Lady Rainier

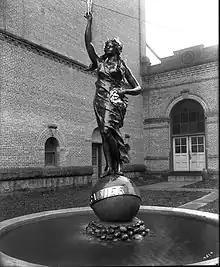
1904 Image of Lady Rainier by Asahel Curtis

The statue was crafted in Germany and purchased by the Seattle Brewing & Malting Company, the manufacturers of Rainier Beer, who installed it as a fountain in a courtyard in front of their brewery in Georgetown in 1903. In 1904, the statue was featured in an article on the brewery by "The Seattle Times", with the newspaper saying that the art piece was "made especially for the Rainier Brewery and imported from Germany (and) is a work of art and would grace any of the city’s parks". In 1912, the brewery was expanded and a machine shop was built on the courtyard, with the company relocating the statue to the top of the building. Over the next several years, the statue was relocated several times, and in 1916, the fountain element was turned off as the company closed due to the enactment of Prohibition in Washington. In the 1930s, following the repeal of Prohibition, production of Rainier Beer resumed at a new location in SoDo. In 1954, the statue was also relocated to this new facility, located north of the old facility. In 1999, this facility was sold by the Stroh Brewery Company (which had acquired the Rainier brand), who donated the statue to the Museum of History & Industry. In the early 2000s, the facility ceased to be an active brewery and began to lease its space to other businesses, including Tully's Coffee, which uses the space as its headquarters. A similar situation occurred with the Georgetown facility, which is also no longer an active Rainier brewery.